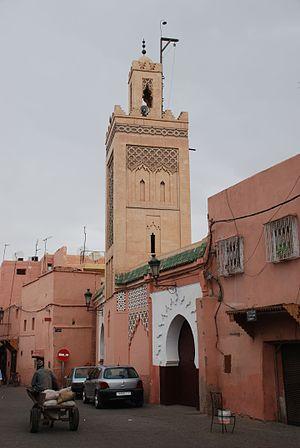
Abū Abdullah Muhammad ibn Sulaymān ibn Abû Bakr al-Jazouli al-Simlālī, souvent connu sous le nom de Sidi Ben Slimane, d'Imam al-Jazouli ou de Cheikh Jazouli, était un marocain soufi chef de la tribu berbère des Guezoula. Il est surtout connu pour avoir compilé le Dala'il al-Khayrat, un livre de prière musulman extrêmement populaire. Ce livre est généralement divisé en 7 sections pour chaque jour de la semaine. Al-Jazouli est l'un des sept saints de Marrakech, où il est localement connu sous le nom de Sidi Ben Slimane. Autour de sa sépulture s'est constituée la Zaouïa de Sidi Ben Slimane al-Jazouli.